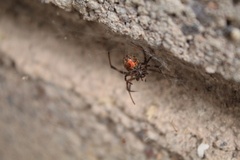
Species: Lactrodectus_hesperus